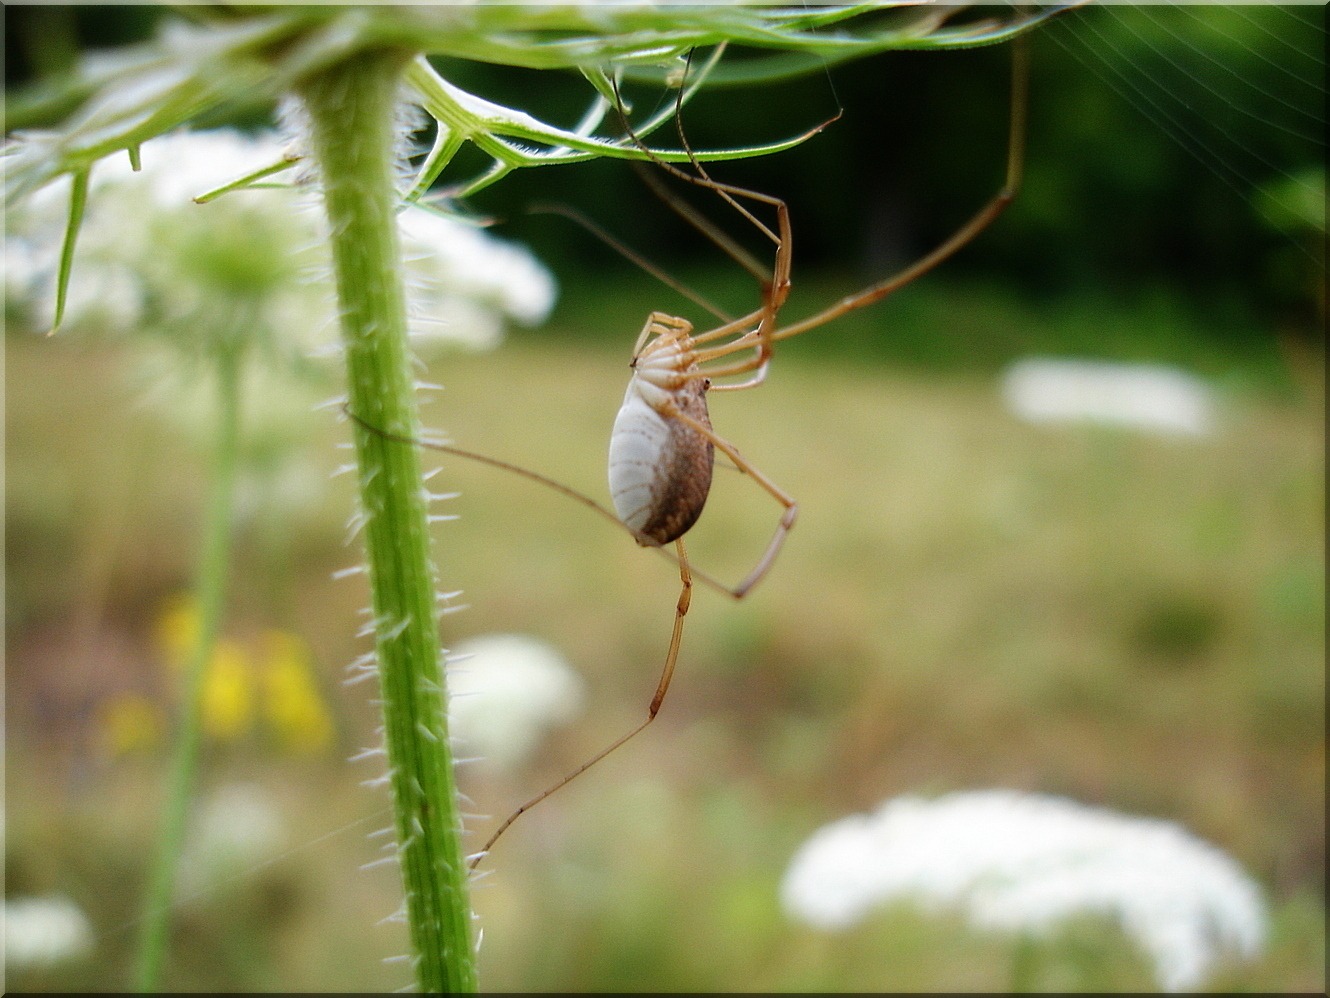
nature, branch, meadow, flower, wildlife, green, insect, fauna, invertebrate, spider, macro photography, public record, nature summer